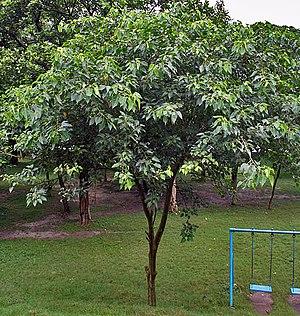
Le figuier blanc est une espèce de figuier de la famille des Moraceae, aux fruits comestibles.